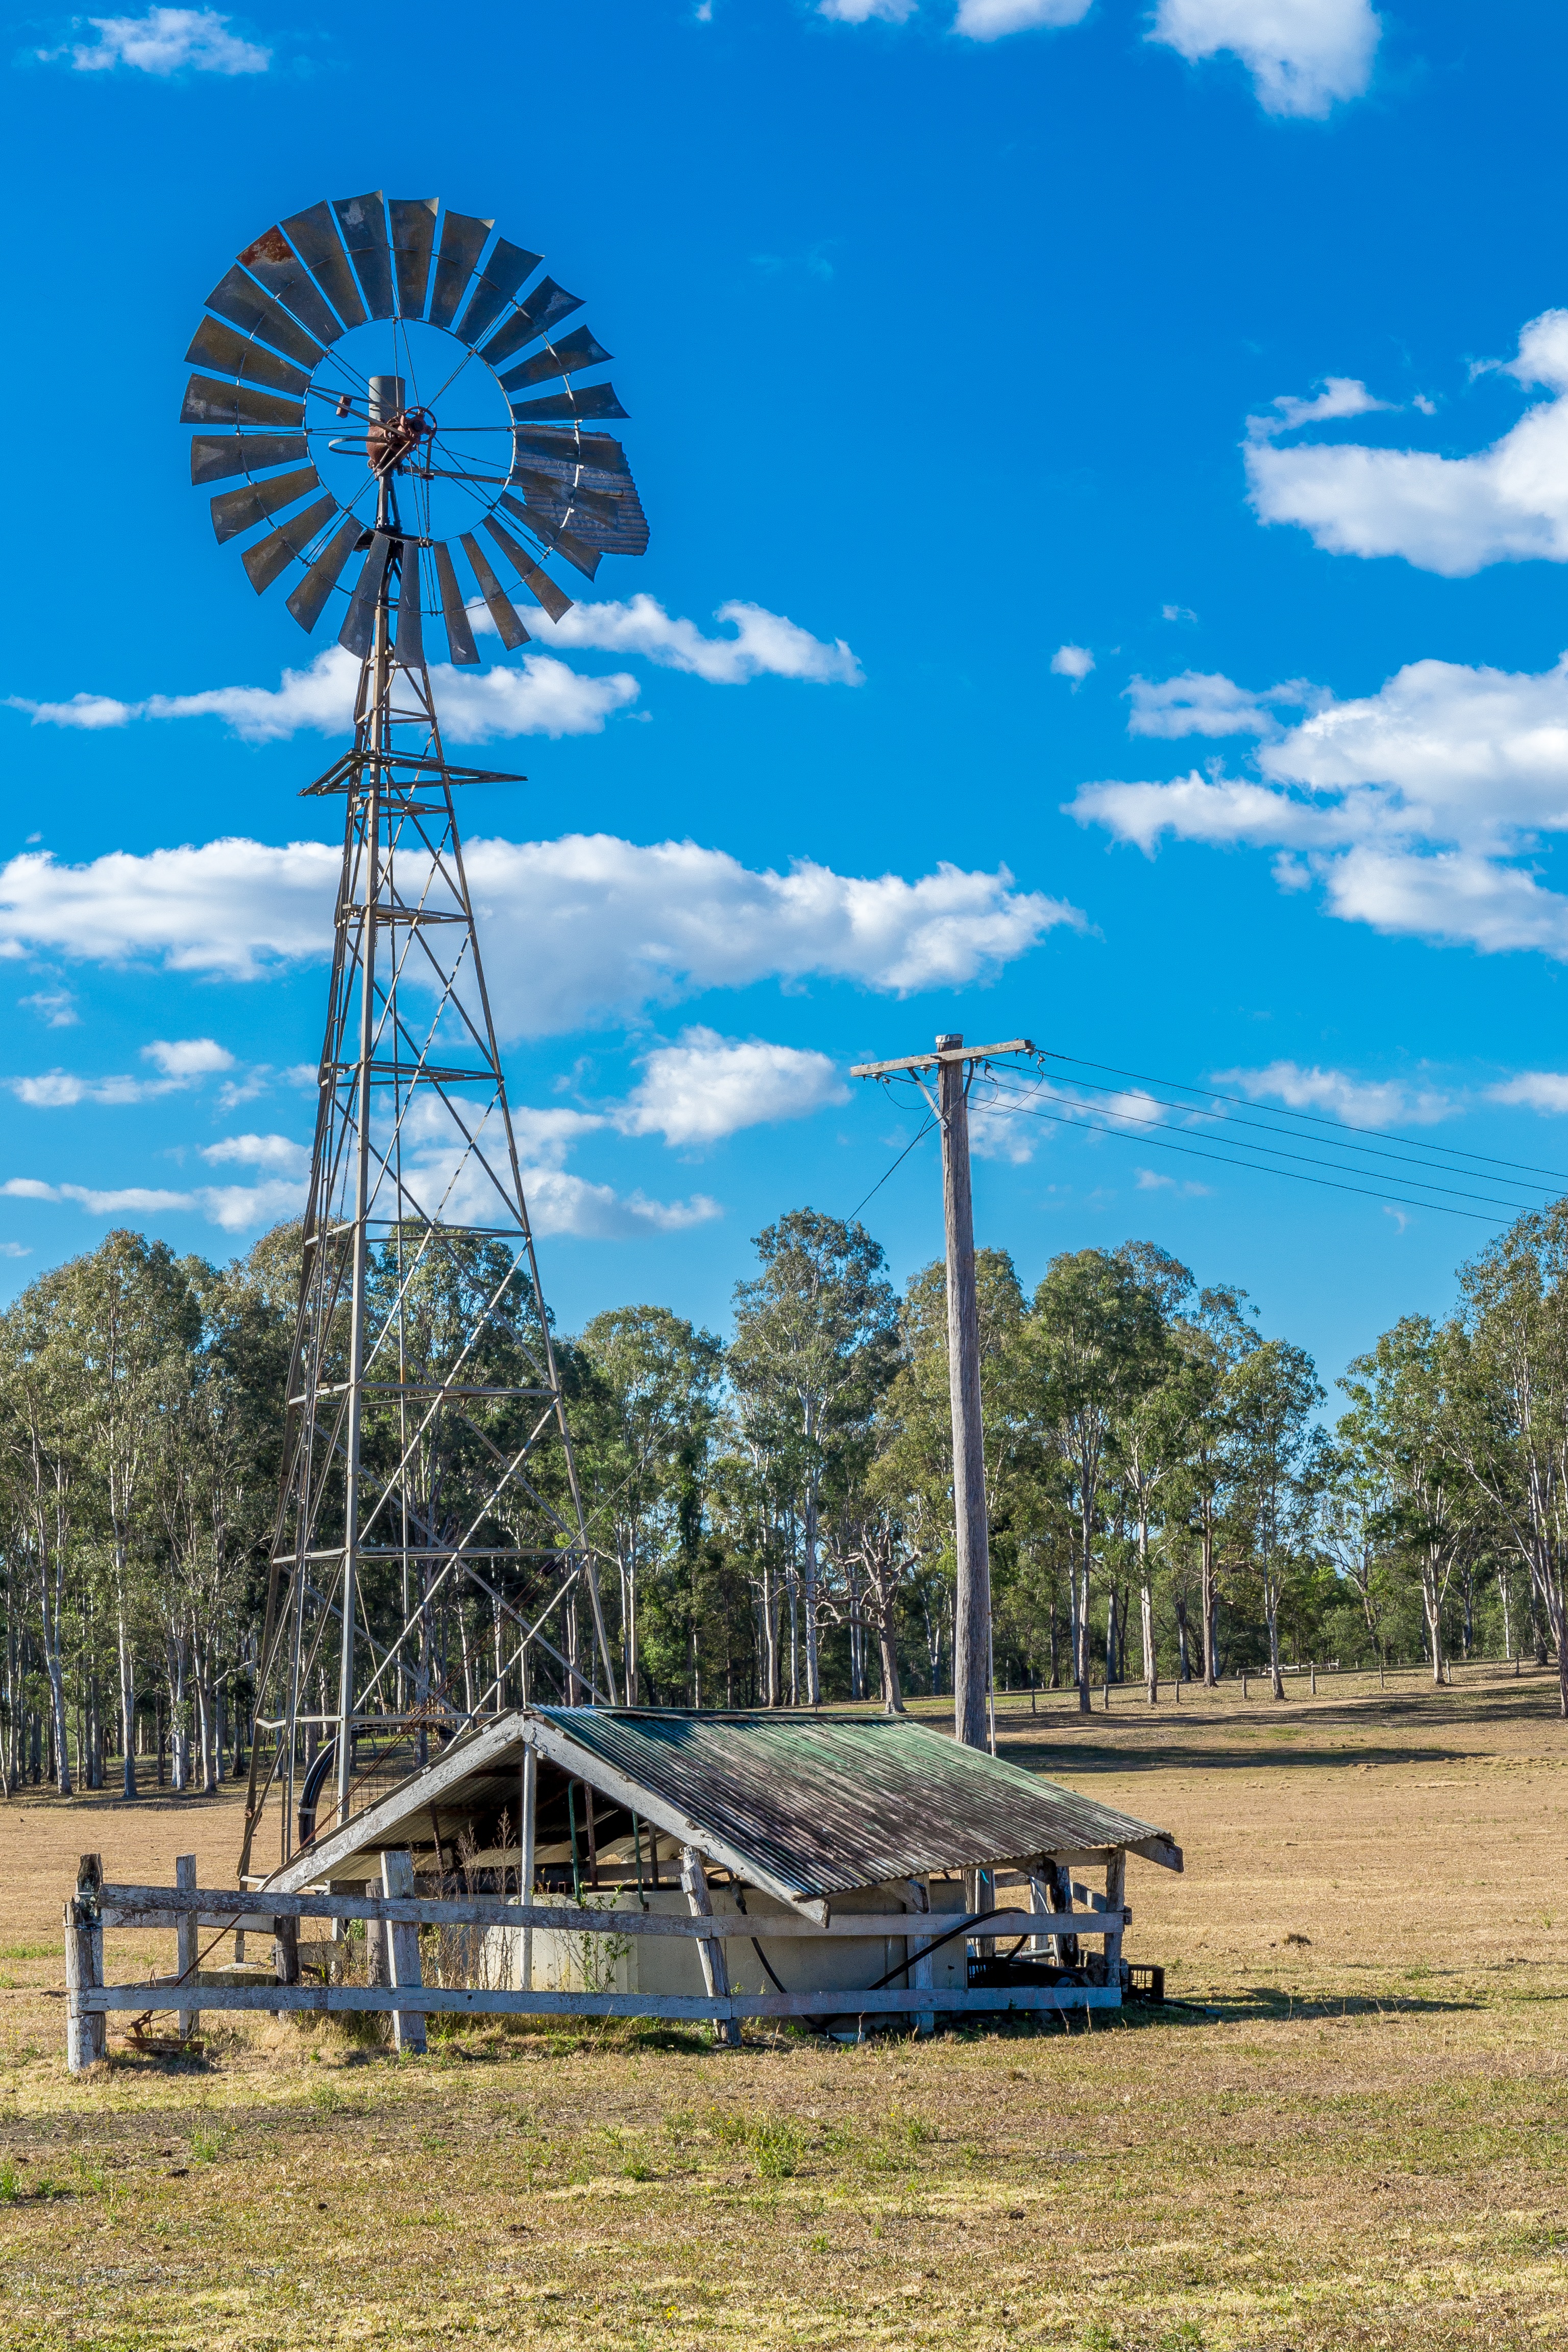
landscape, outdoor, countryside, windmill, wind, park, machine, mill, natural landscape